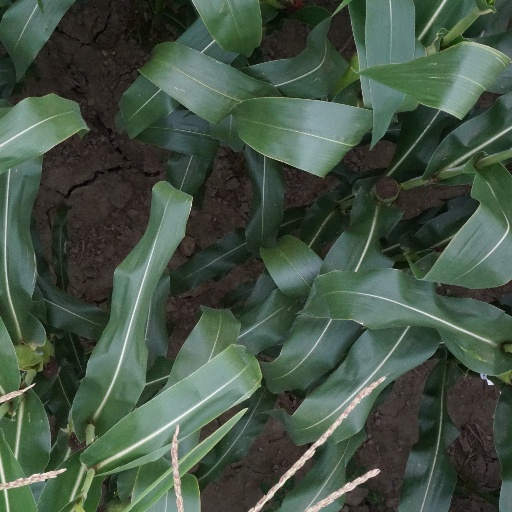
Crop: maize; corn